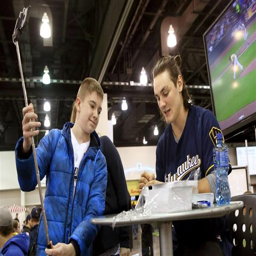
person , who is signing an autograph for a fan at the event this year , is playing for sports team this season .